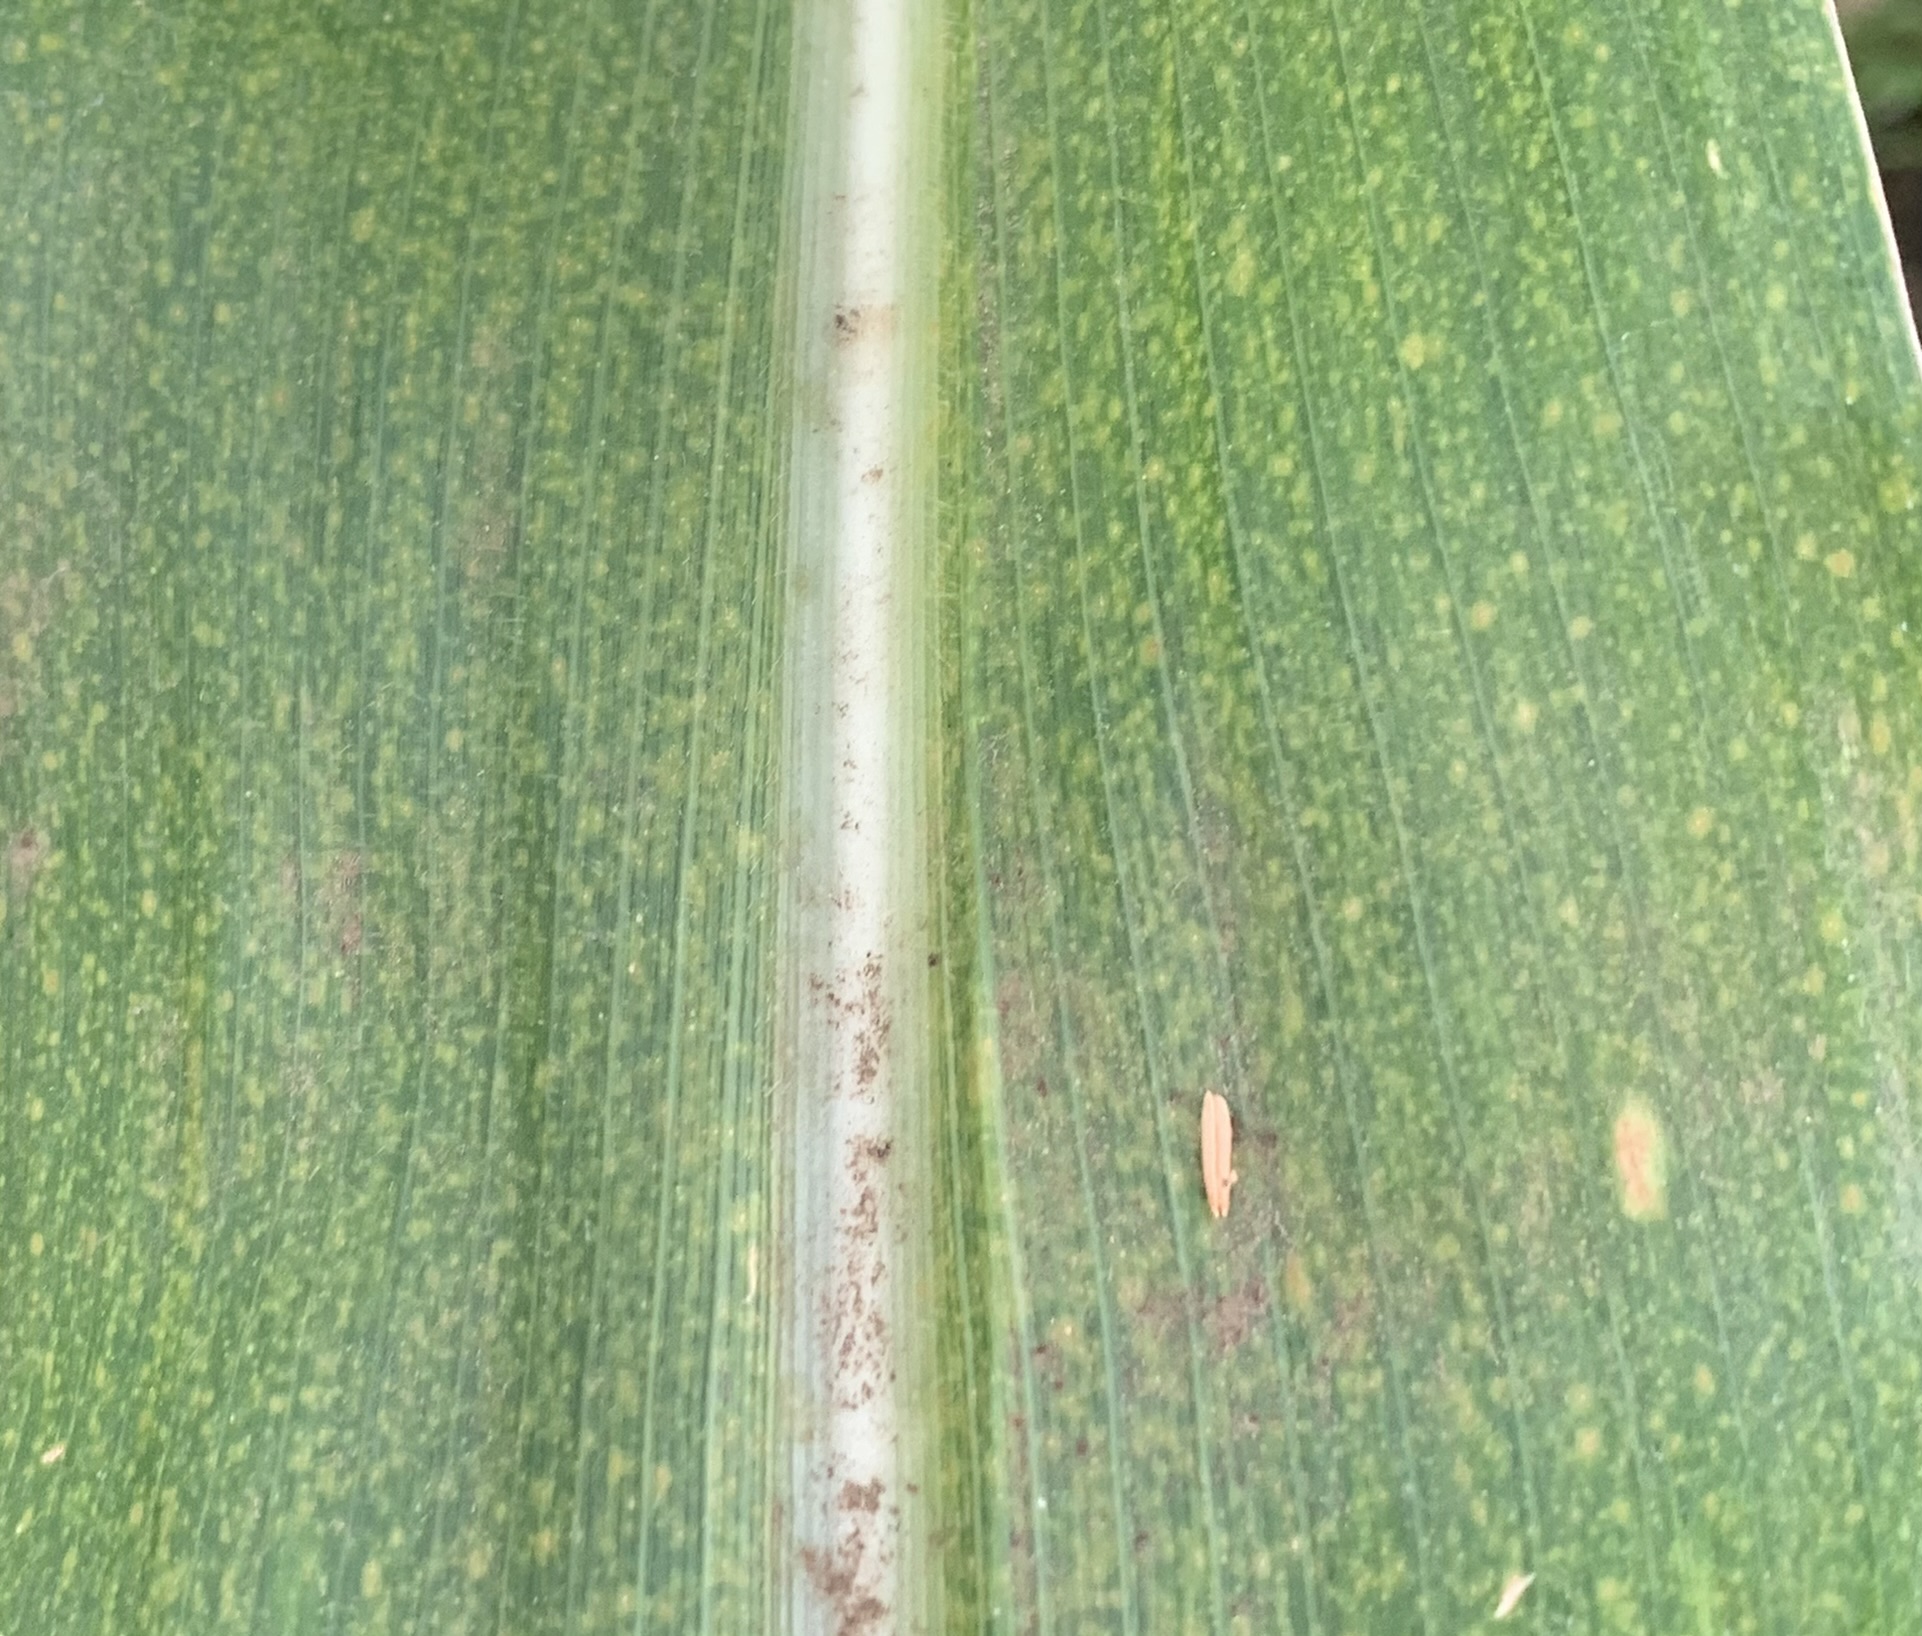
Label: MLN